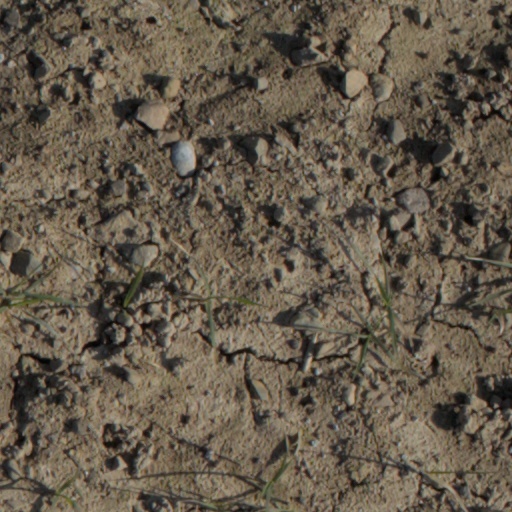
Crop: wheat